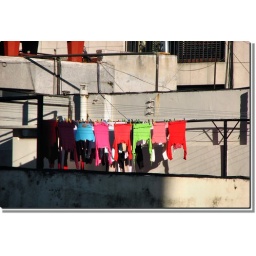
Taken from a window in our new flat...the colorful clothes caught my attention immediately, I just could not resist!